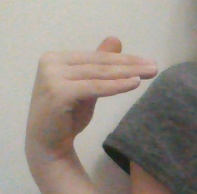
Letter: khaa